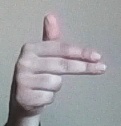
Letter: ghain